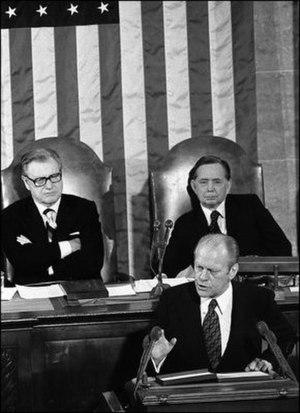
Gerald Rudolph Ford, Jr., né sous le nom de Leslie Lynch King, Jr. le 14 juillet 1913 à Omaha et mort le 26 décembre 2006 à Rancho Mirage, est un homme d'État américain, président des États-Unis du 9 août 1974 au 20 janvier 1977.